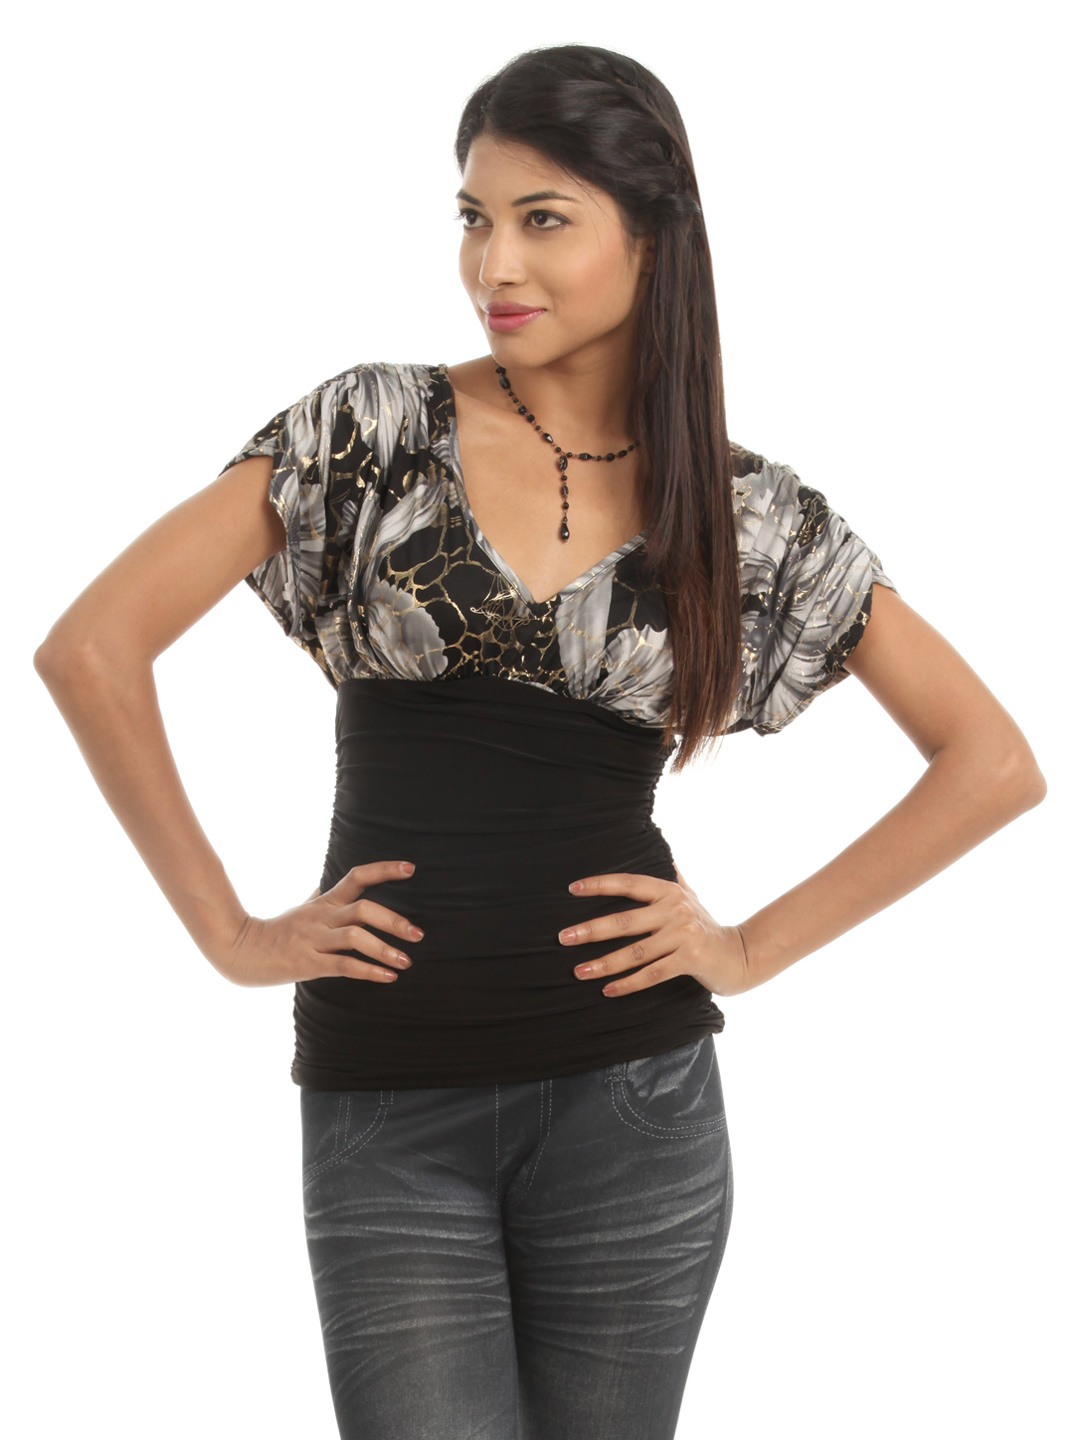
Tonga Women Black Top
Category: Apparel / Topwear / Tops
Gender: Women
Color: Black
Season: Summer 2012
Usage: Casual